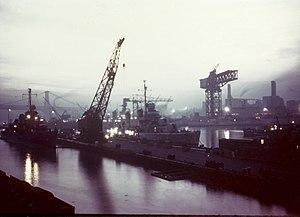
L'USS Luce (DD-522) est un destroyer de classe Fletcher en service dans la Marine des États-Unis pendant la Seconde Guerre mondiale. Il est nommé en l'honneur du contre-amiral Stephen Luce.